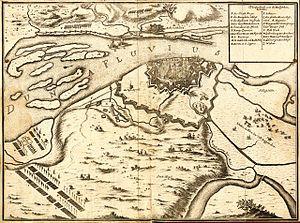
La ville de Riga a subi deux sièges, le 22 février et le 15 juin 1700 au cours de la grande Guerre du Nord. La garnison suédoise d’environ 4 000 hommes sous le commandement d’Erik Dahlbergh a réussi à repousser les Saxons jusqu'à ce que la principale armée suédoise sous Charles XII de Suède arrive à balayer les Saxons dans la bataille de Riga qui a mis fin à la période de sièges pour l’année 1700.